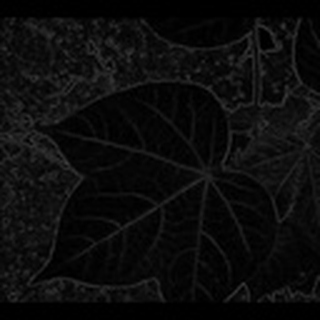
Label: healthy_cotton